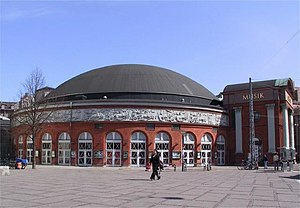
Cirkusbygningen
Cirkusbygningen på Axeltorv
Cirkusbygningen i København er opført i 1885-1886 og blev indviet 8. maj 1886. Den er tegnet af arkitekt Henrik Vilhelm Brinkopff.